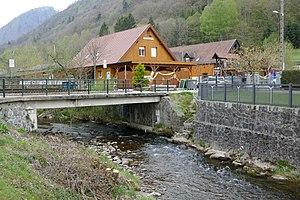
Chalets de la Wormsa (Metzeral, Haut-Rhin).
Auberge et Chalets de la Wormsa est une enseigne qui désigne un parc résidentiel de loisirs situé à Metzeral dans la vallée de Munster. Le fond de la vallée est le lieu-dit La Wormsa.